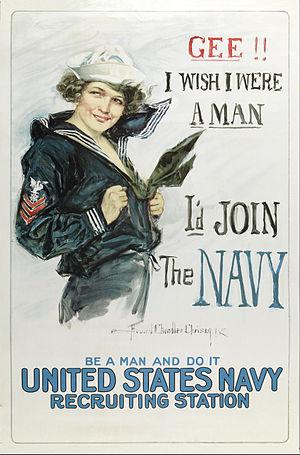
L'historiographie de la Première Guerre mondiale propose une analyse de la manière dont la Grande Guerre a été perçue et étudiée par les historiens. Elle entend montrer l'évolution de leur approche de ce sujet en la replaçant dans le contexte politique, social, culturel, technologique et institutionnel au sein duquel l'histoire de la Première Guerre mondiale se déploie.